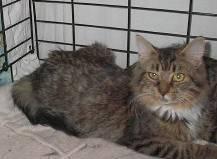
cat